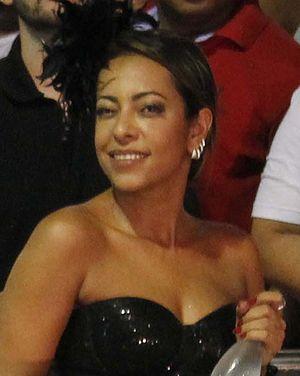
Samantha Schmütz est une humoriste et actrice brésilienne de télévision, cinéma et de théâtre.